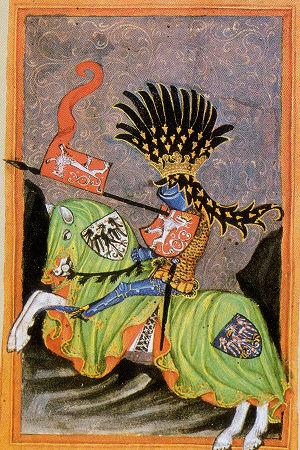
Cet article sur l'histoire de la Tchéquie vise à couvrir l'histoire du territoire appartenant aujourd'hui à la Tchéquie, mais qui a existé autrefois, dans des frontières qui sont à peu près celles du pays actuel, sous d'autres noms : Bohême, royaume de Bohême, Pays de la couronne tchèque, Bohême-Moravie ou République fédérale tchèque.
Venceslas Iᵉʳ de la dynastie des Přemyslides, dit le Borgne est élu roi de Bohême en 1226 et couronné en 1228.
Le destrier est un cheval de guerre ou de tournois, associé aux chevaliers du Moyen Âge, en Europe occidentale. Entraîné à porter son cavalier en armure et ses équipements en situation de conflit, rompu à la charge au galop lors de jeux militaires, il est le plus coûteux et le plus réputé des chevaux de l'époque. Son utilisation en tournoi remonte peut-être à la fin du XIᵉ siècle. Au combat, il se généralise au milieu du XIIᵉ siècle. Il joue un grand rôle sur les champs de bataille occidentaux jusqu'à l'arrivée de la poudre à canon à la fin du XIVᵉ siècle, dont l'emploi met définitivement fin à la suprématie militaire de la chevalerie au début du XVIᵉ siècle. La pratique des tournois continue jusqu'au début du XVIIᵉ siècle, puis le dressage classique s'impose parmi la noblesse. Les destriers disparaissent des registres, remplacés par des chevaux baroques.